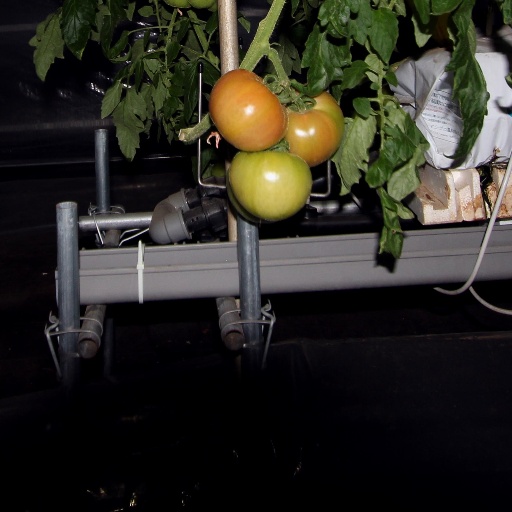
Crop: tomato